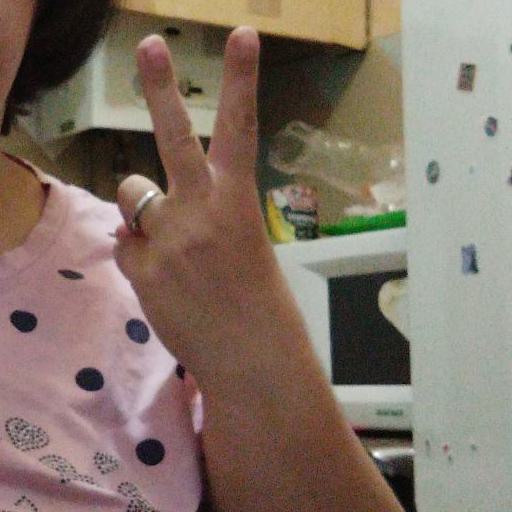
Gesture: peace_inverted